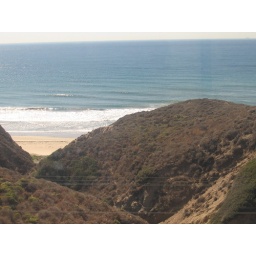
Out the window from the train near Santa Barbara